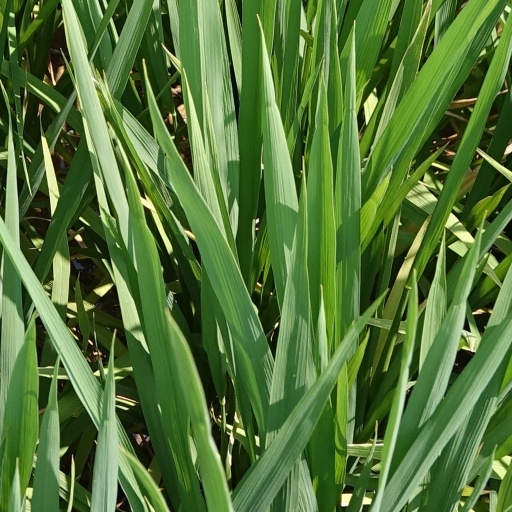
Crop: rice